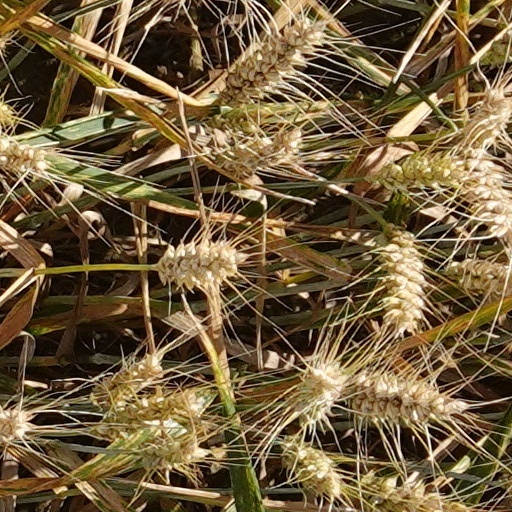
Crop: wheat